John Gaskell

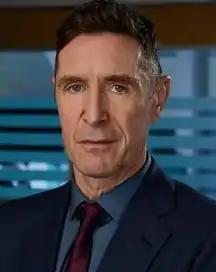
Paul McGann as John Gaskell

Professor John Gaskell is a fictional character from the BBC medical drama "Holby City", played by actor Paul McGann. He first appeared in the nineteenth series episode "Group Animal − Part One", broadcast on 5 December 2017. John is a consultant neurosurgeon who joins the staff at Holby City Hospital as the director of surgical innovations. The character and McGann's casting was announced on 4 April 2017 and the actor began filming in August. Producers approached McGann about the role while he was appearing in a theatre production and when he liked the character, he signed a twelve-month contract.